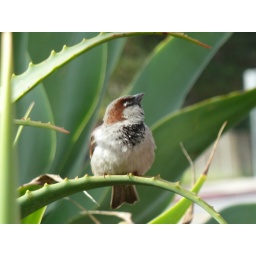
Was happily sitting outside a quiet coffee house and this lil guy decided to drop in for a visit.